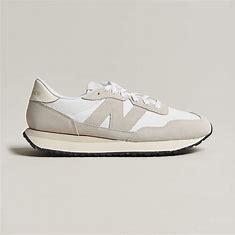
Brand: New
Model: Balance 237